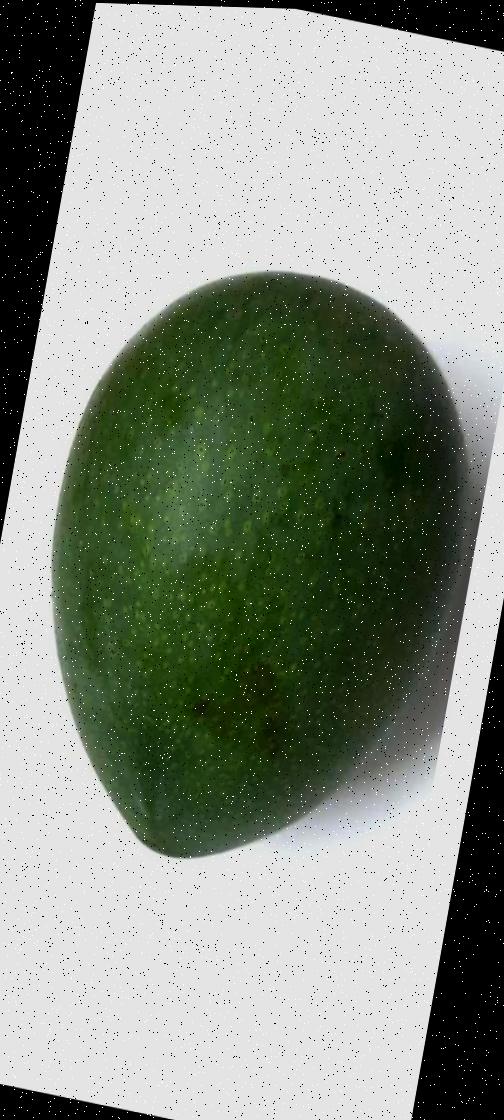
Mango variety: Ashshina Zhinuk